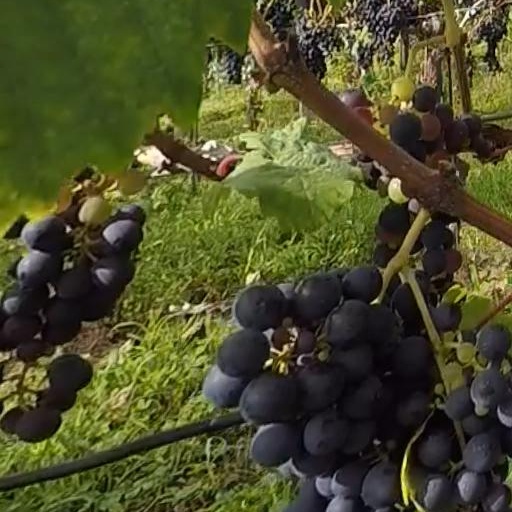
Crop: grape